Sørkapp

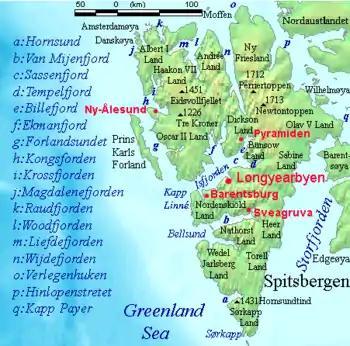
Sørkapp is located on the southern tip of Spitsbergen.

Sørkapp ("South Cape") is the southernmost point on Sørkappøya, south of Spitsbergen, the largest island in the Svalbard archipelago, Arctic Norway. It was originally named "Point Lookout" (1612). The cape itself is long. The point is bordered by the Greenland Sea to the west, the Norwegian Sea to the south and the Barents Sea to the east. The point is within the Sørkapp Bird Sanctuary.